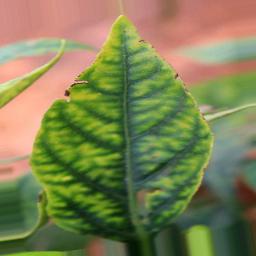
Label: nutritional